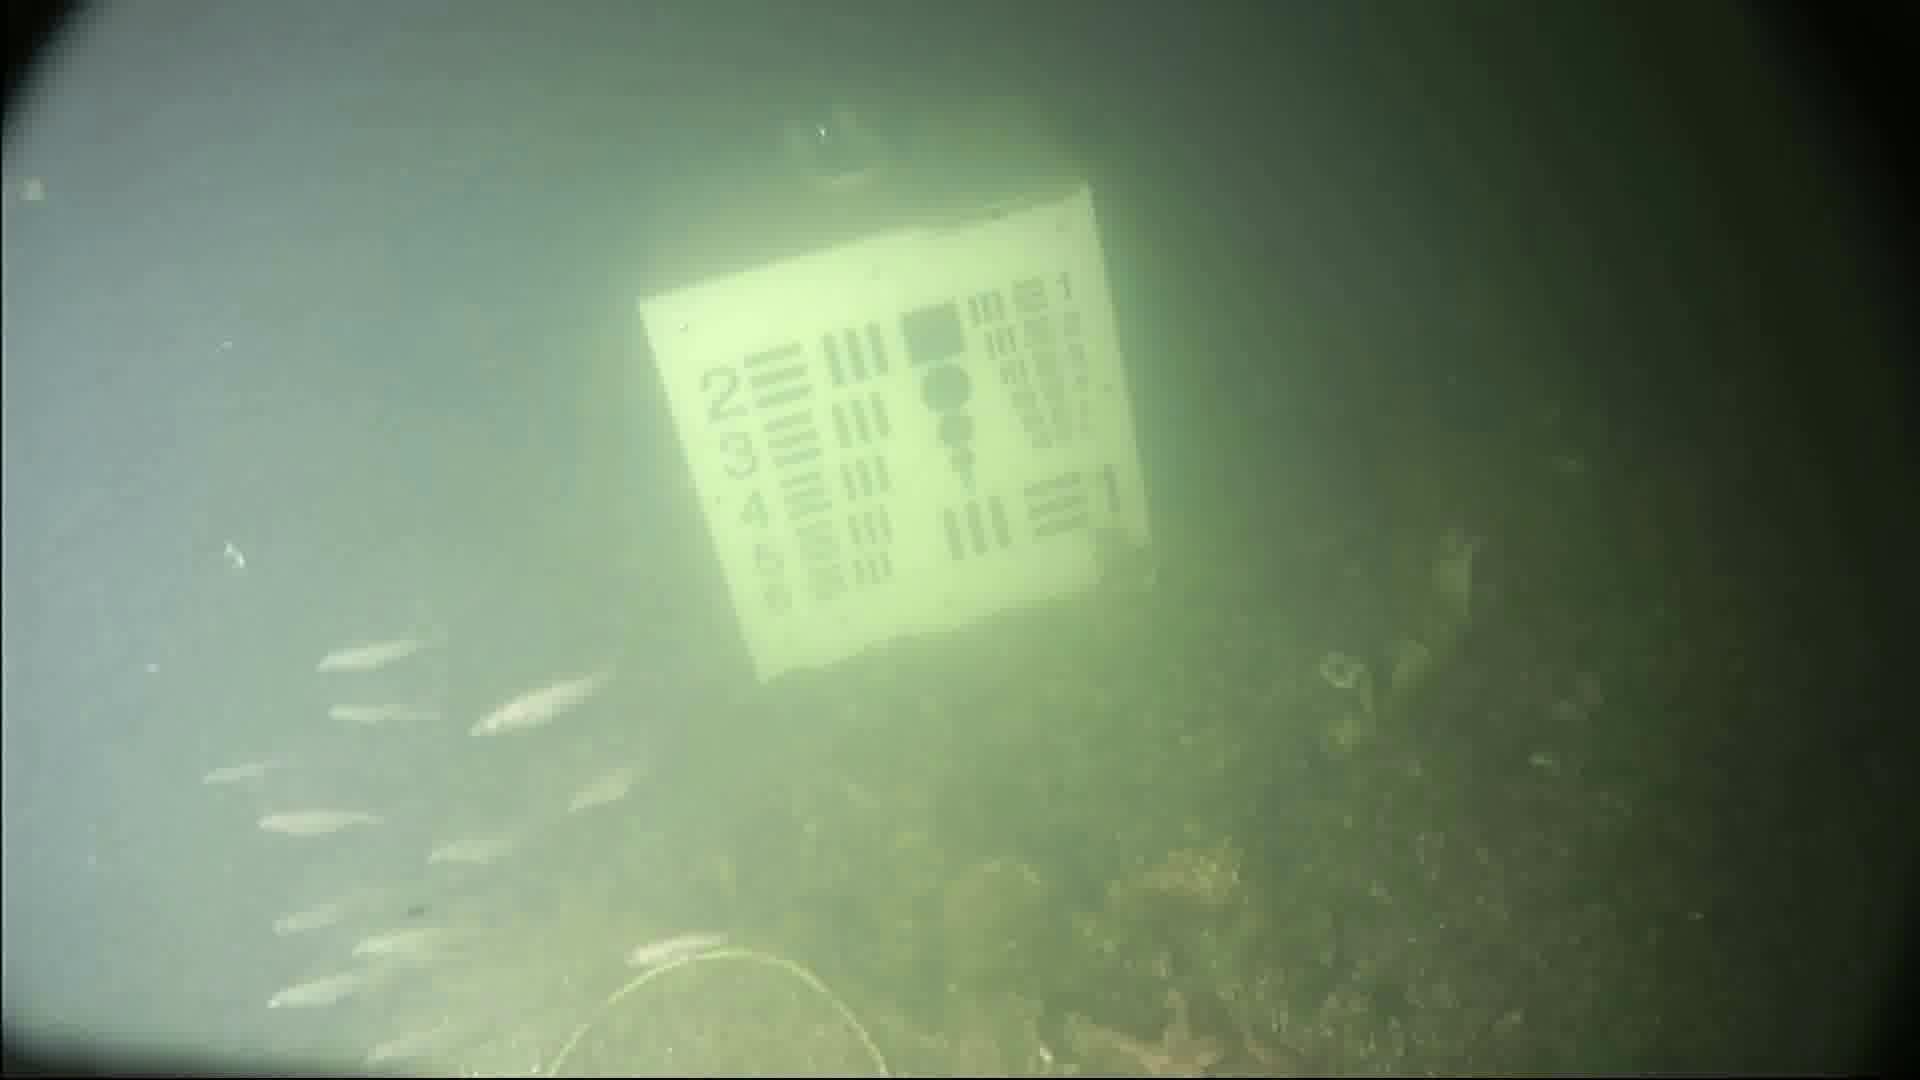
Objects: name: small_fish
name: starfish